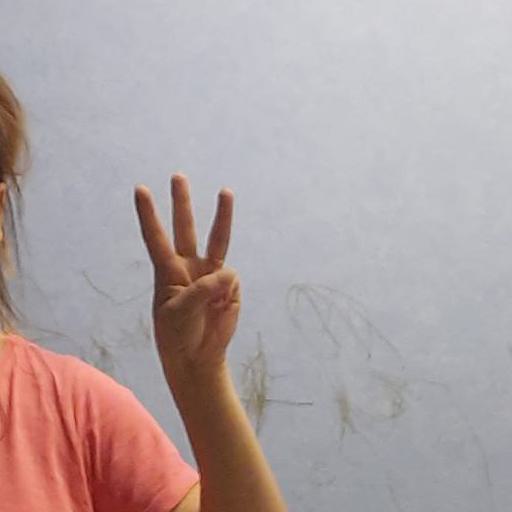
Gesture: three